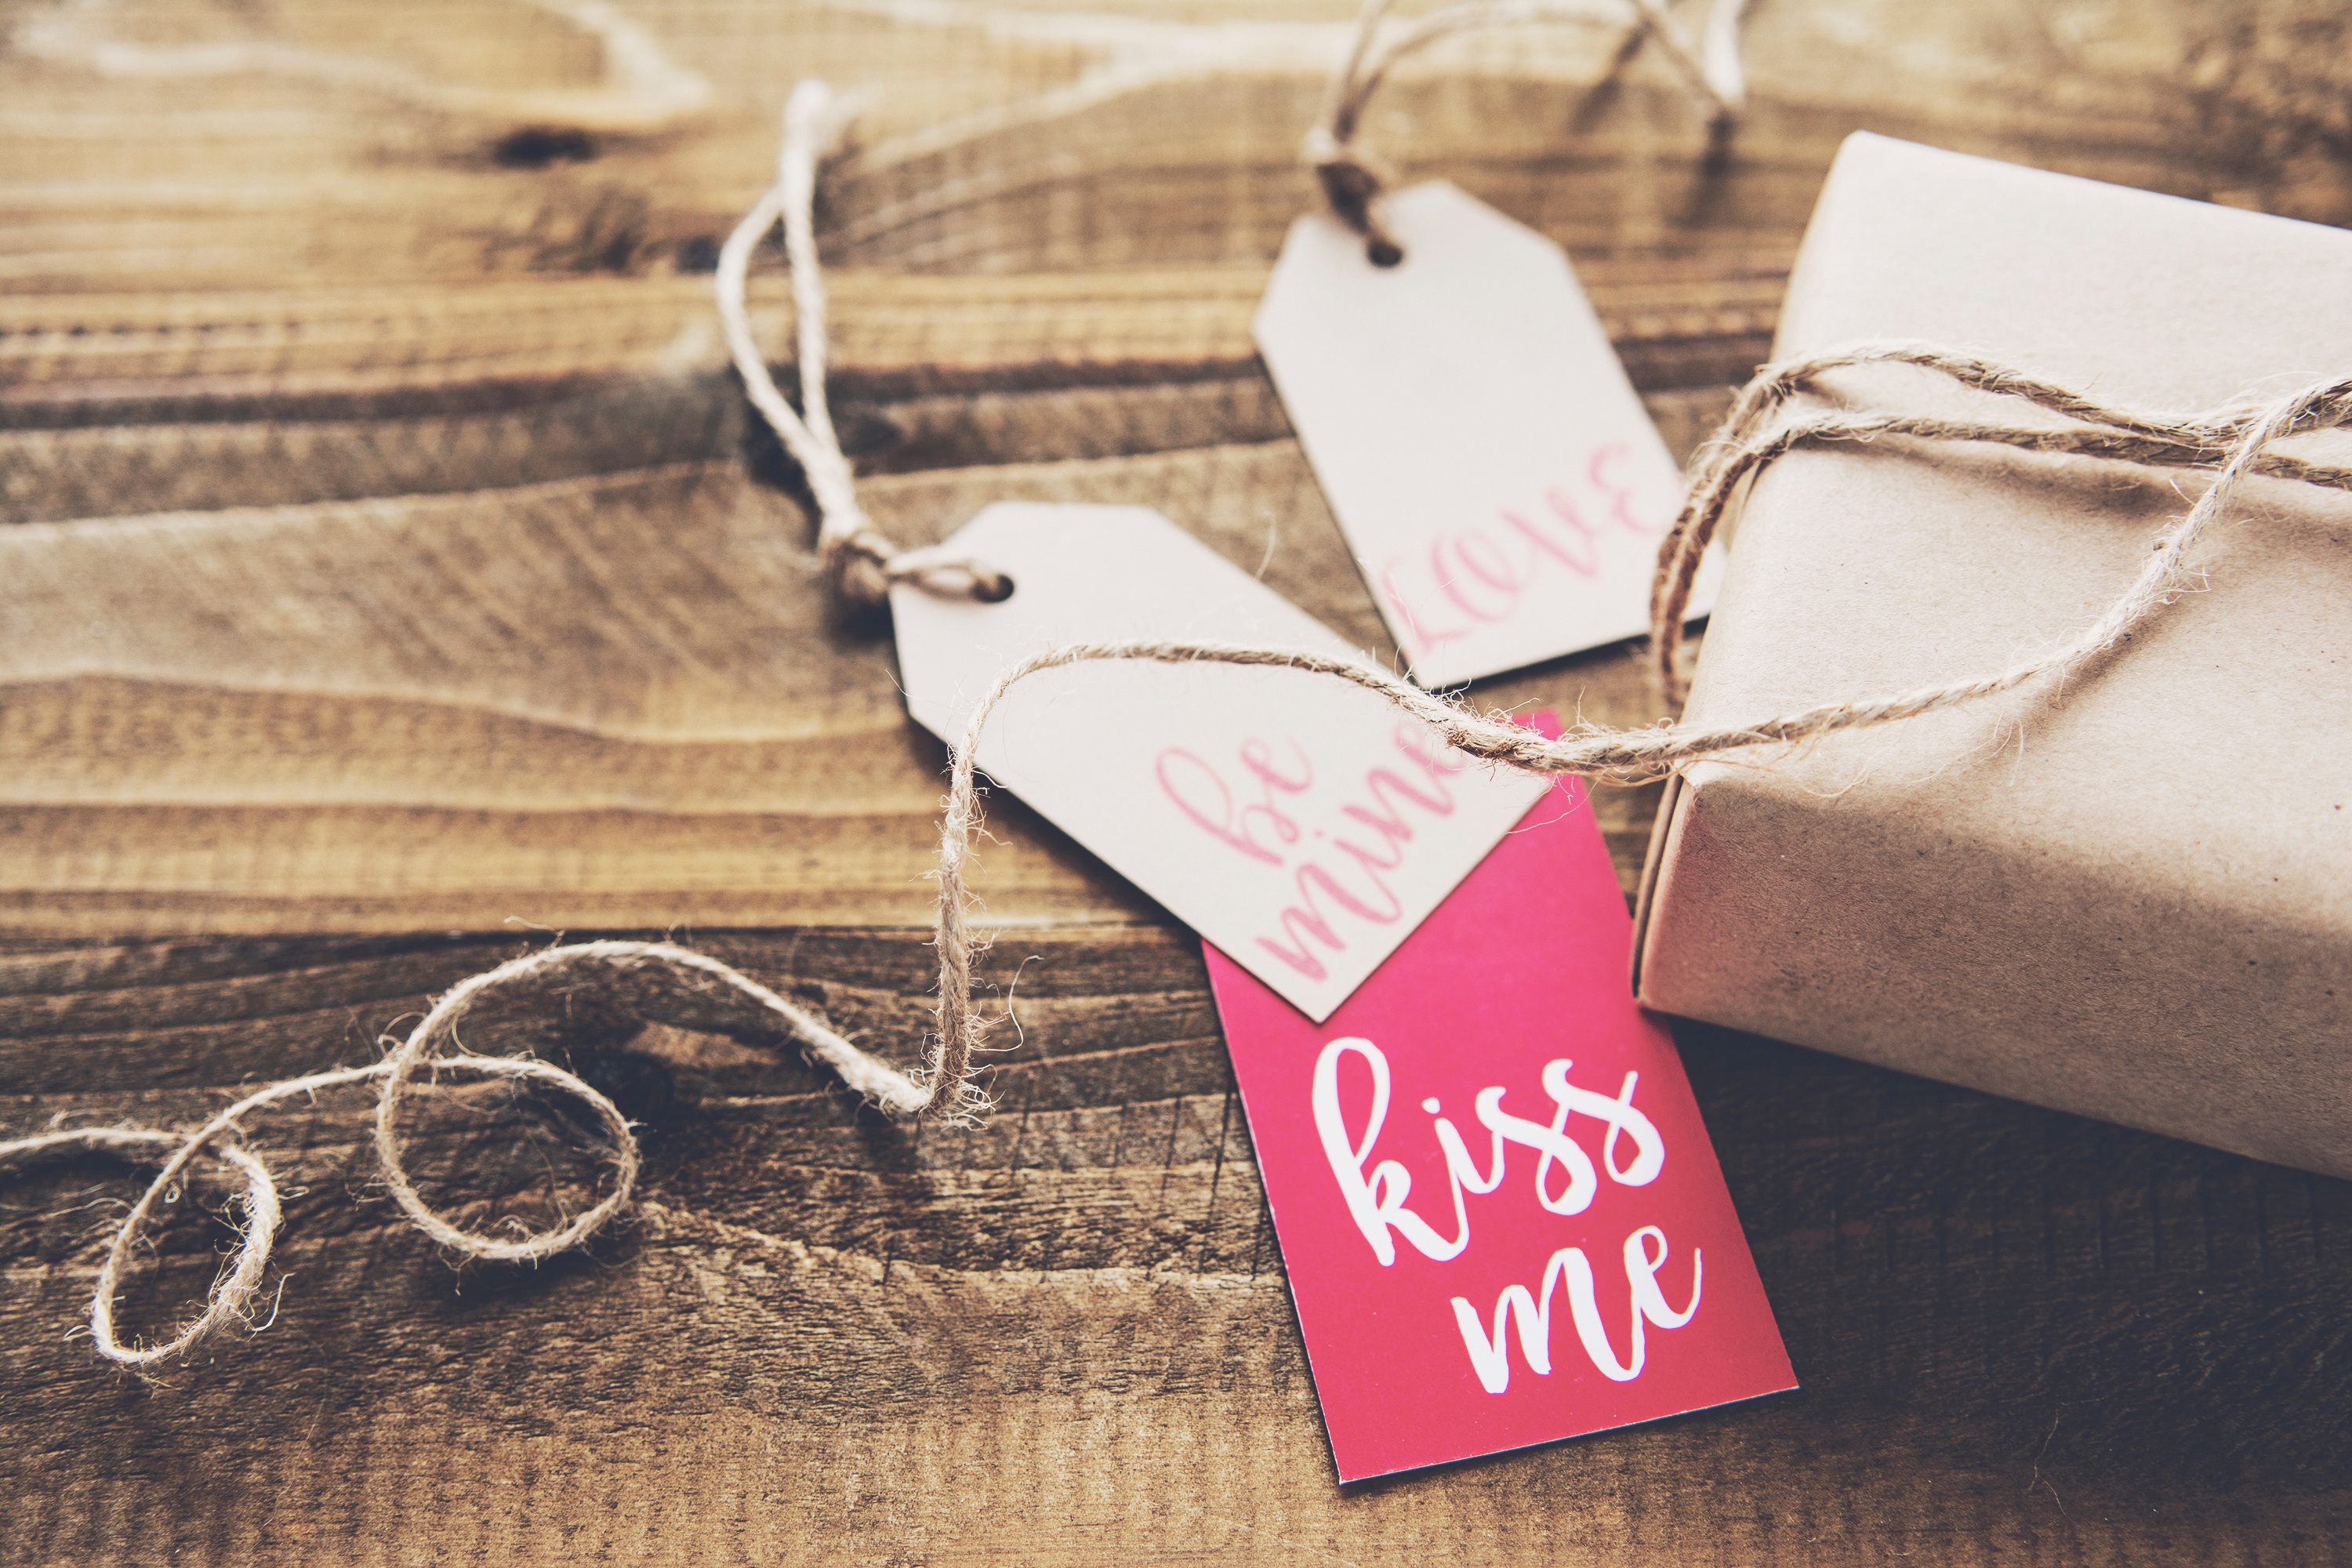
writing, gift, romantic, package, label, twine, brand, calligraphy, valentine, wedding favors